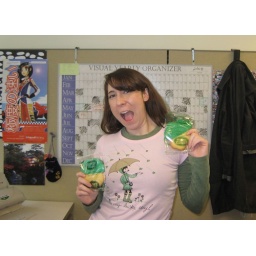
&lt;b&gt;Day 24-&lt;/b&gt;i have two shamrock cookies from our childhaven lunch boxes and rocking out the green in my cube.